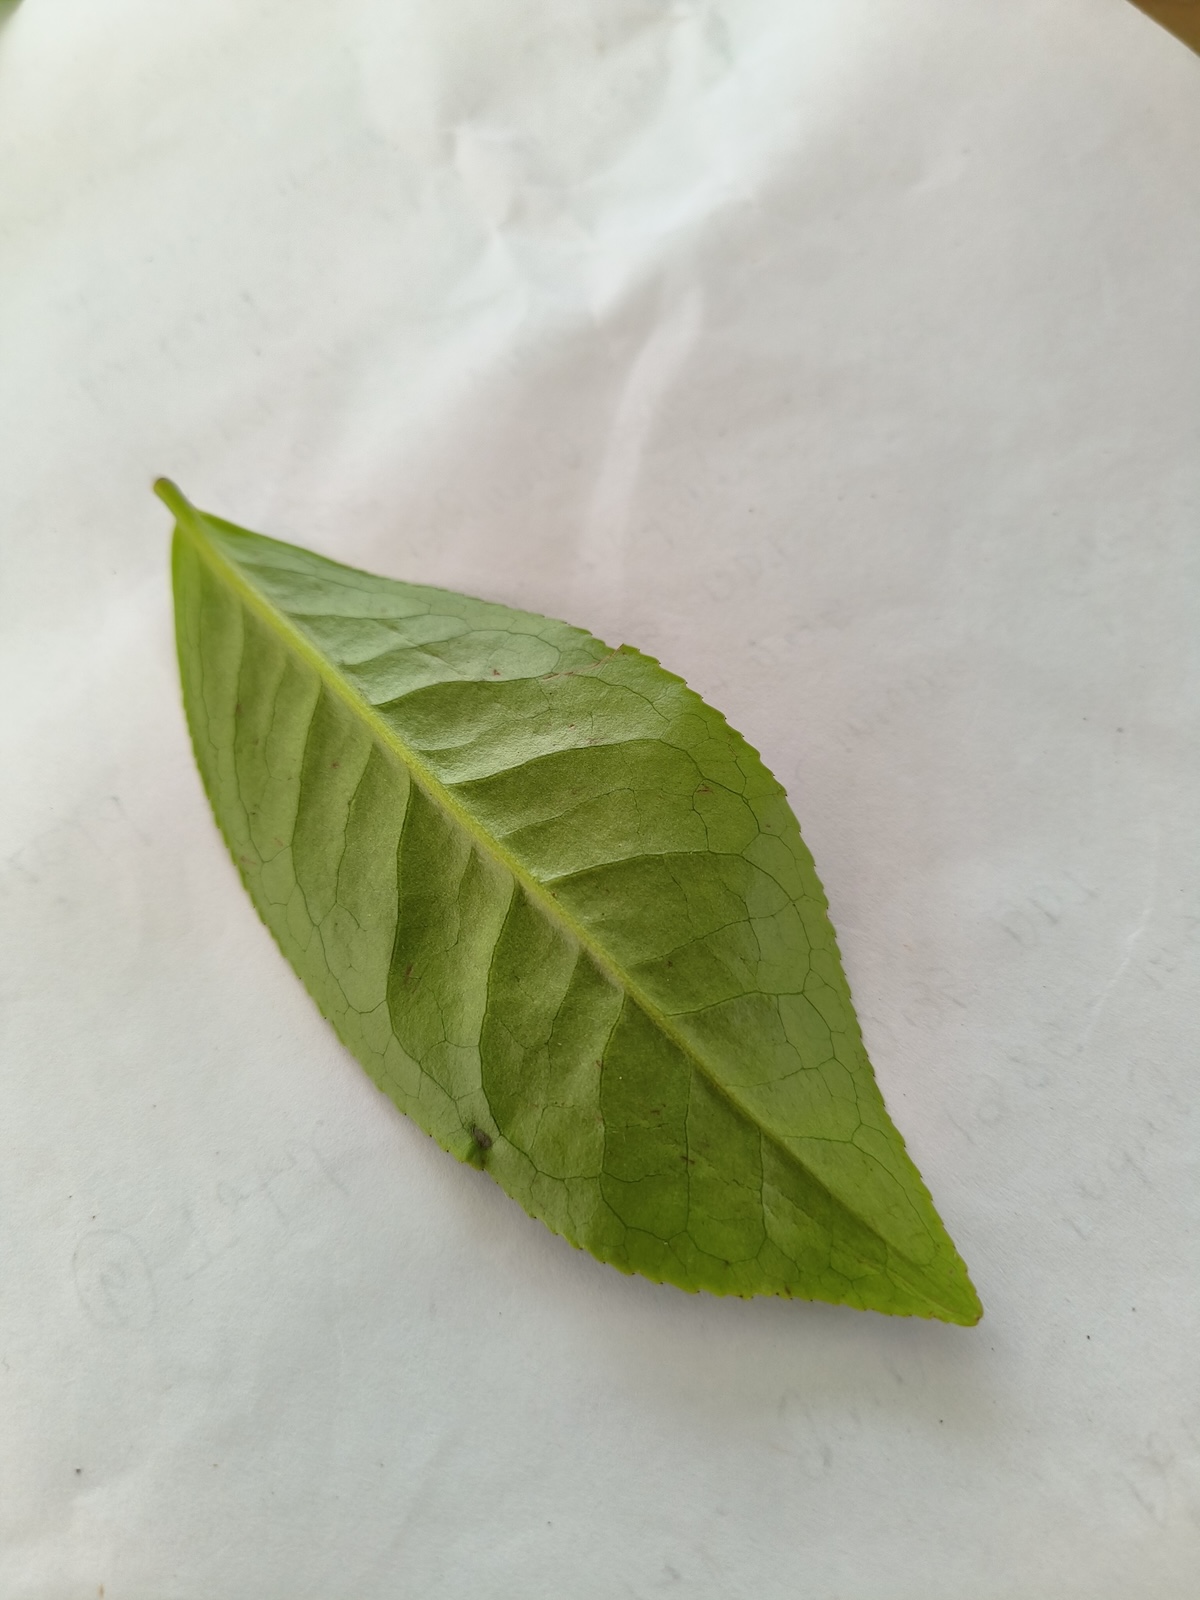
Label: Healthy leaf